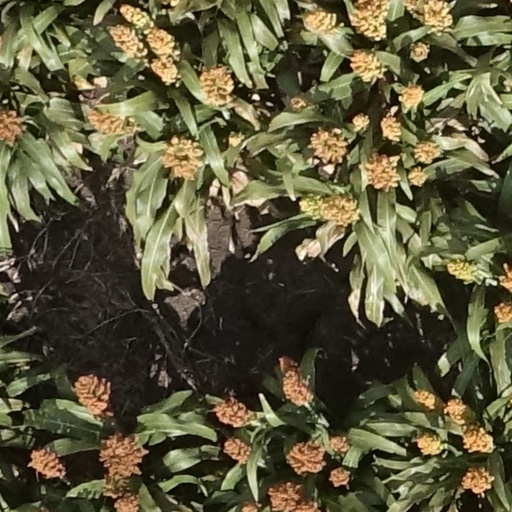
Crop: sorghum